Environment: real
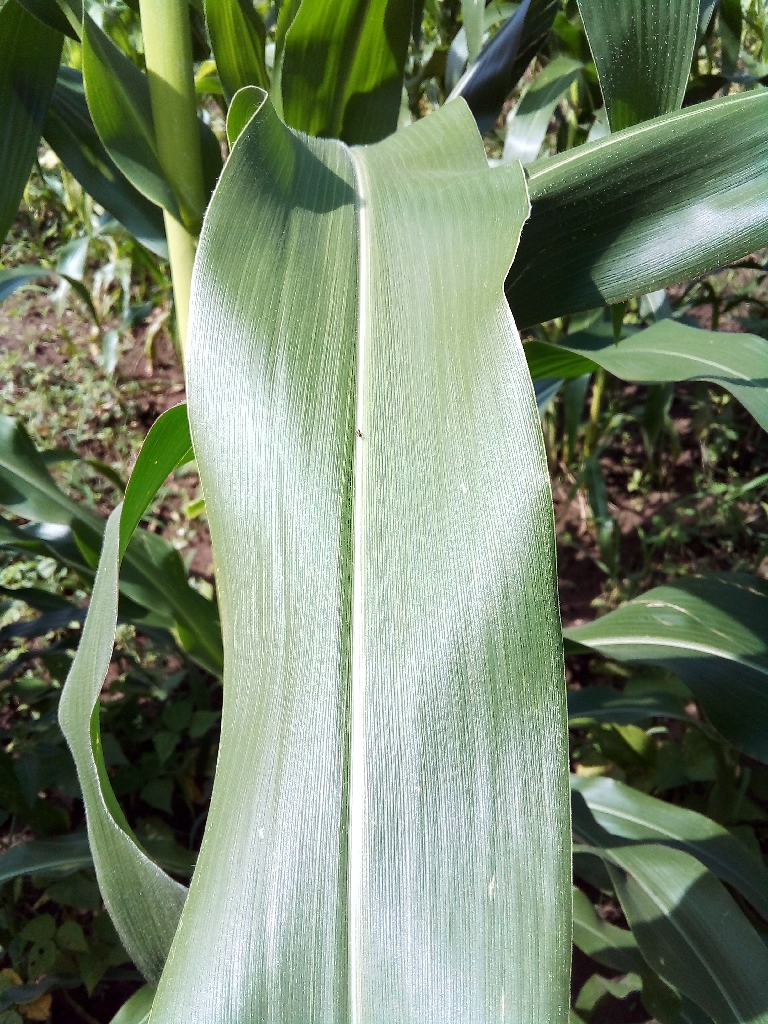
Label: healthy